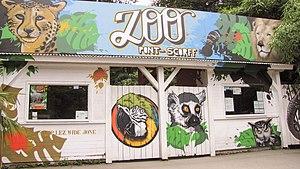
Zoo de Pont-Scorff - Entrée
Le Zoo de Pont-Scorff était un parc zoologique français situé à Pont-Scorff, en Bretagne. Fondé par Pierre et Maguy Thomas en 1973, le zoo a ensuite été vendu en 2017 à Sauveur Ferrara, avant de fermer ses portes en décembre 2019 après la signature d'un compromis de vente avec Rewild, une coalition d'associations anti-captivité qui souhaite transformer le site en un centre de réhabilitation pour la faune sauvage.